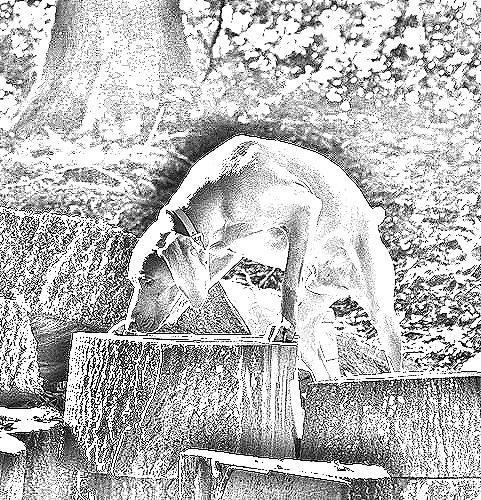
Portrait style: Sketch Portrait